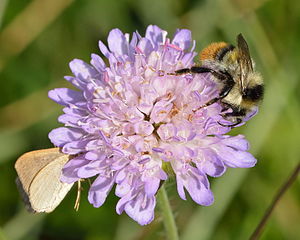
Blåhat (plante) / Beskrivelse
Blåhat er en 30-80 cm høj urt, der vokser på enge, overdrev og vejkanter.